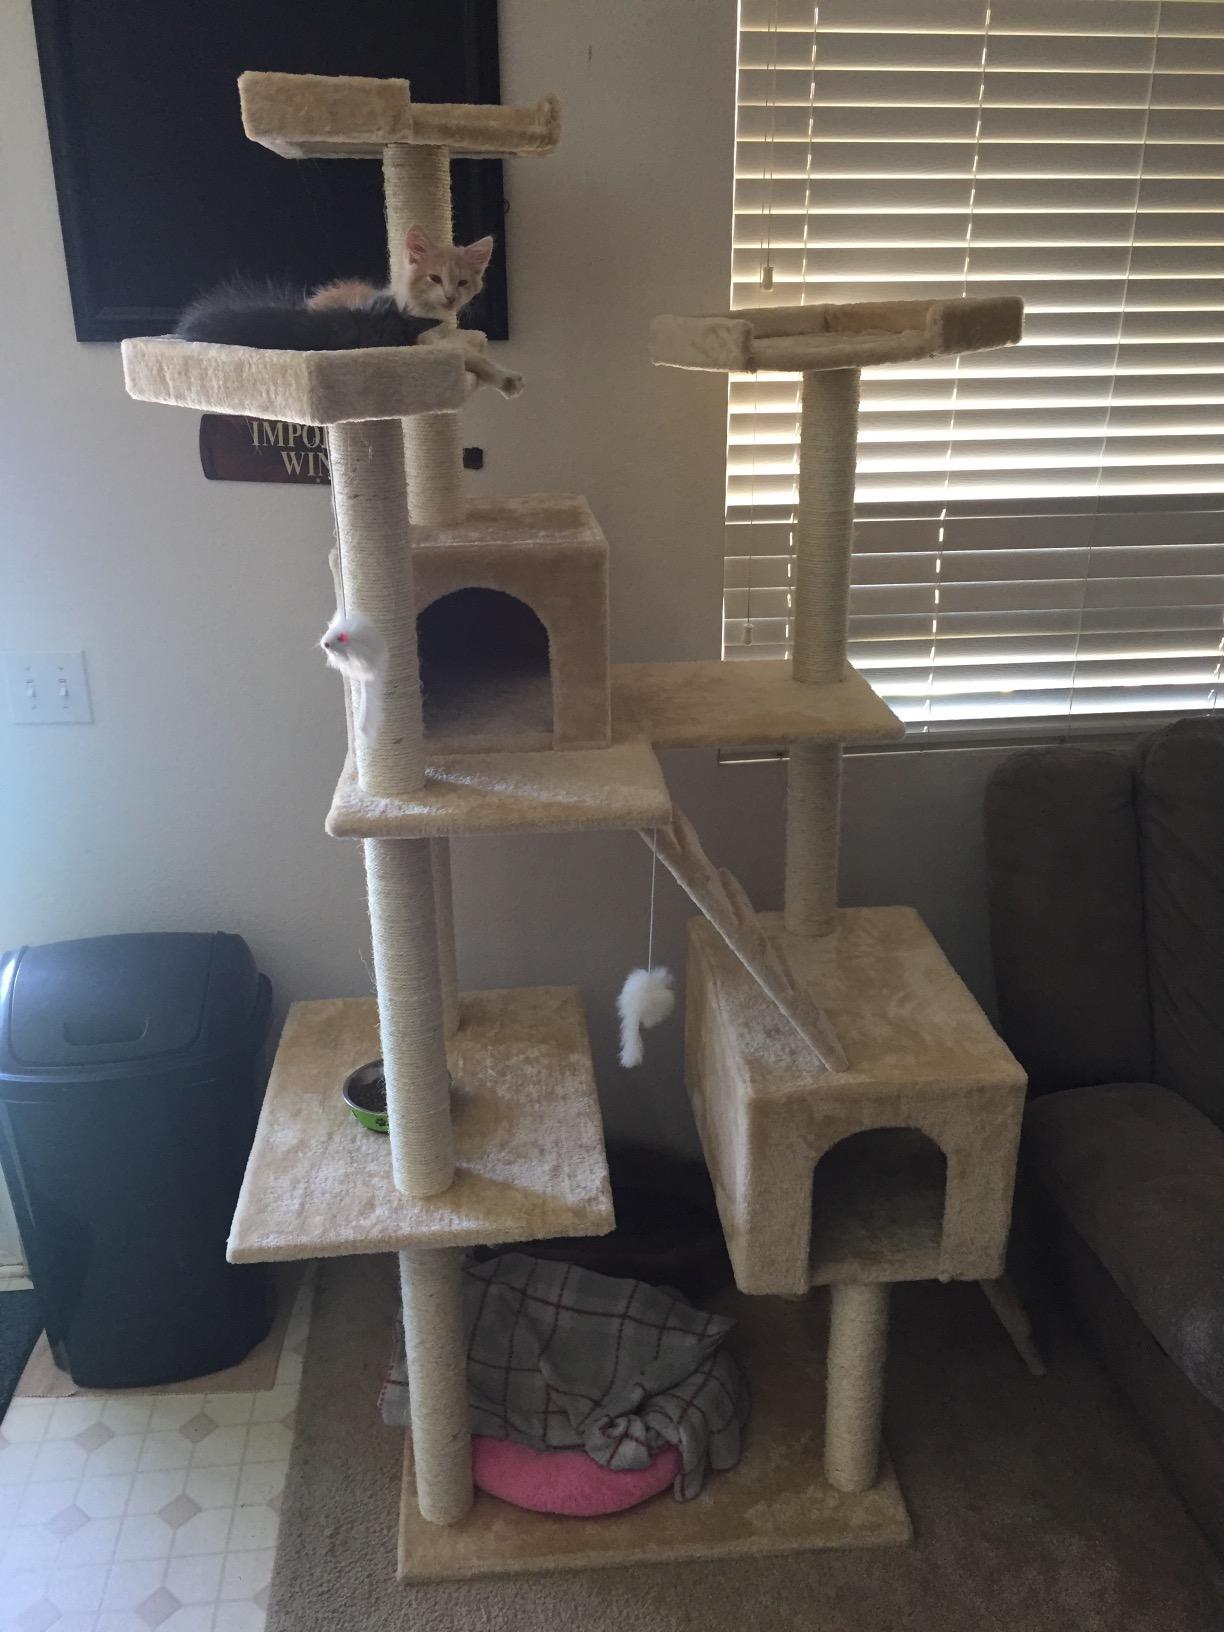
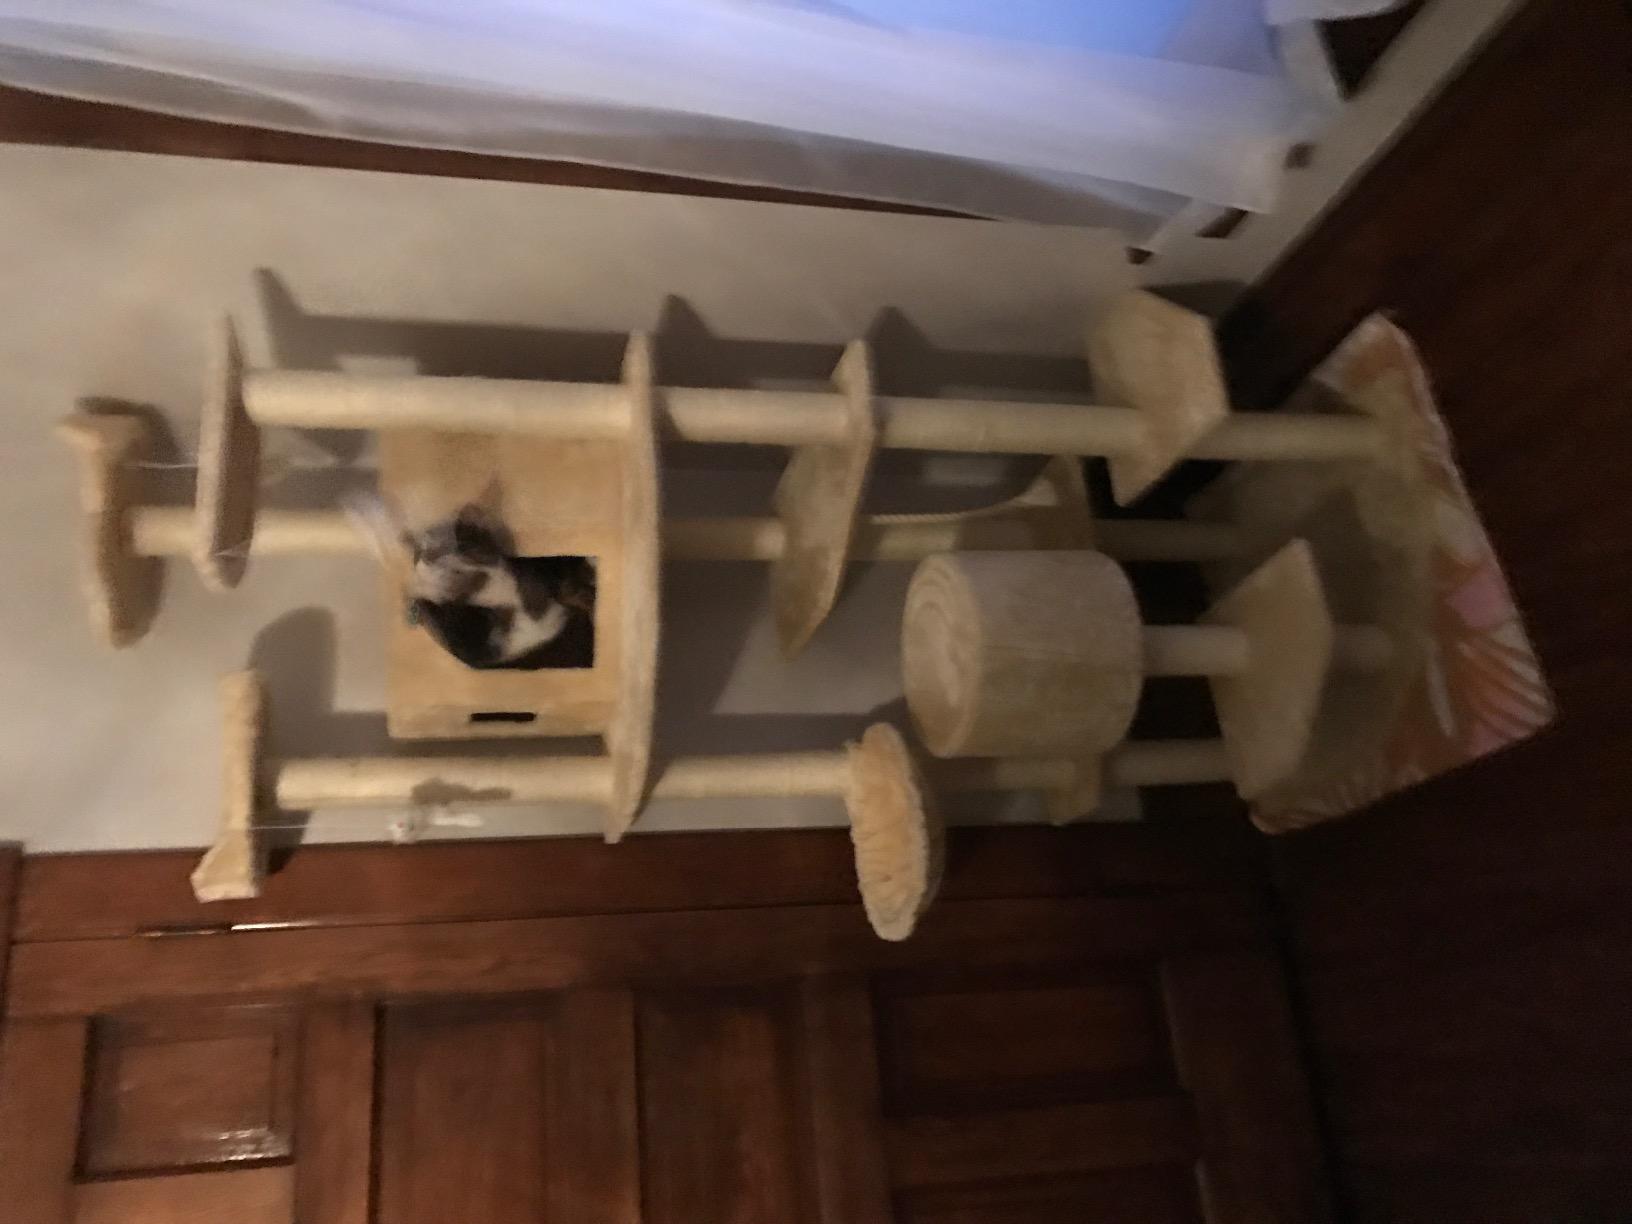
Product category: items_cat tree
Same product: no